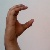
The image shows a hand gesture representing the letter 'C' in Indian Sign Language.